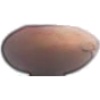
Label: Hazelnut 1